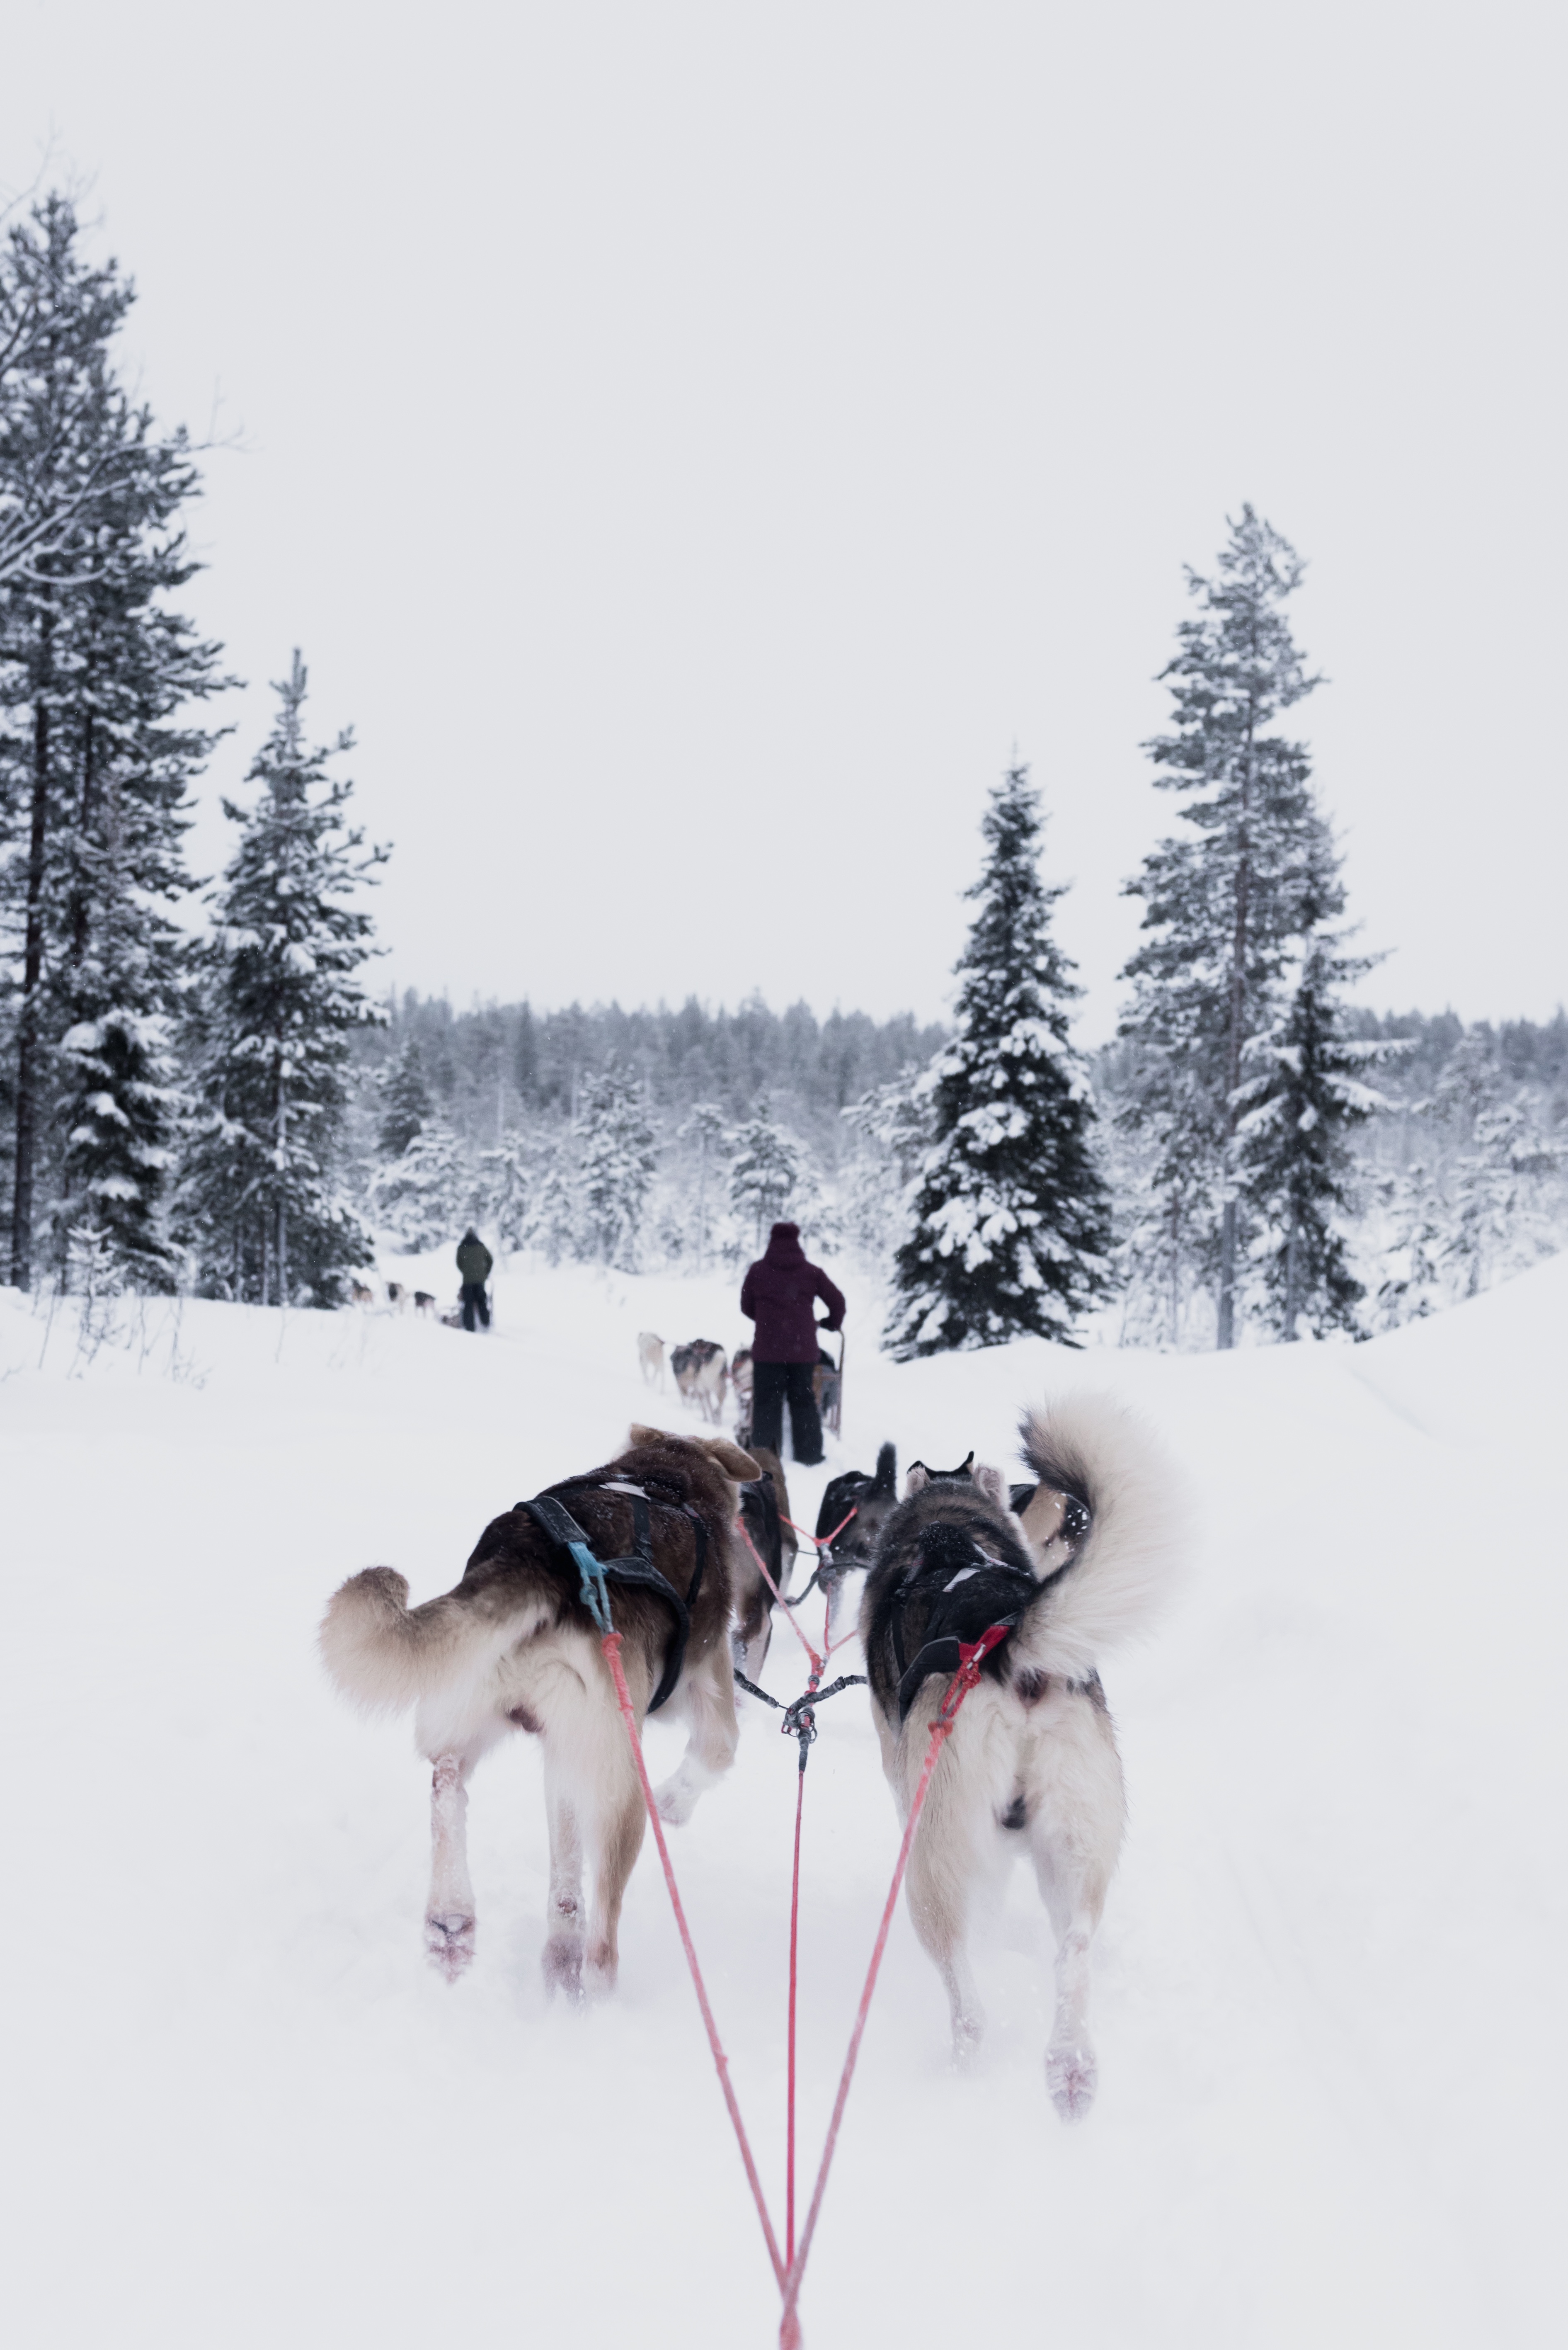
snow, winter, dog, vehicle, season, sports, racing, sled, dog sled, sled dog, land vehicle, animal sports, sled dog racing, mushing